Maidstone United F.C.

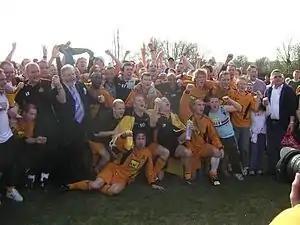
Maidstone win the Kent League title for the second time

Maidstone Invicta were originally a youth club and were "taken over" within days of the Football League side folding. However, the lack of a suitable ground meant the club was effectively relegated seven divisions to the basement of the footballing pyramid and joined the Fourth Division of the Kent County League for the 1993–94 season. The club's home games took place on the reserve and training pitch of the original Maidstone, next to the original London Road Stadium. Initially, Jim Thompson ran the club, but was banned from football for his part in the demise of Maidstone and Dartford, and Paul Bowden-Brown took over as Chairman – a position he retained until 2010.